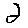
Label: 2